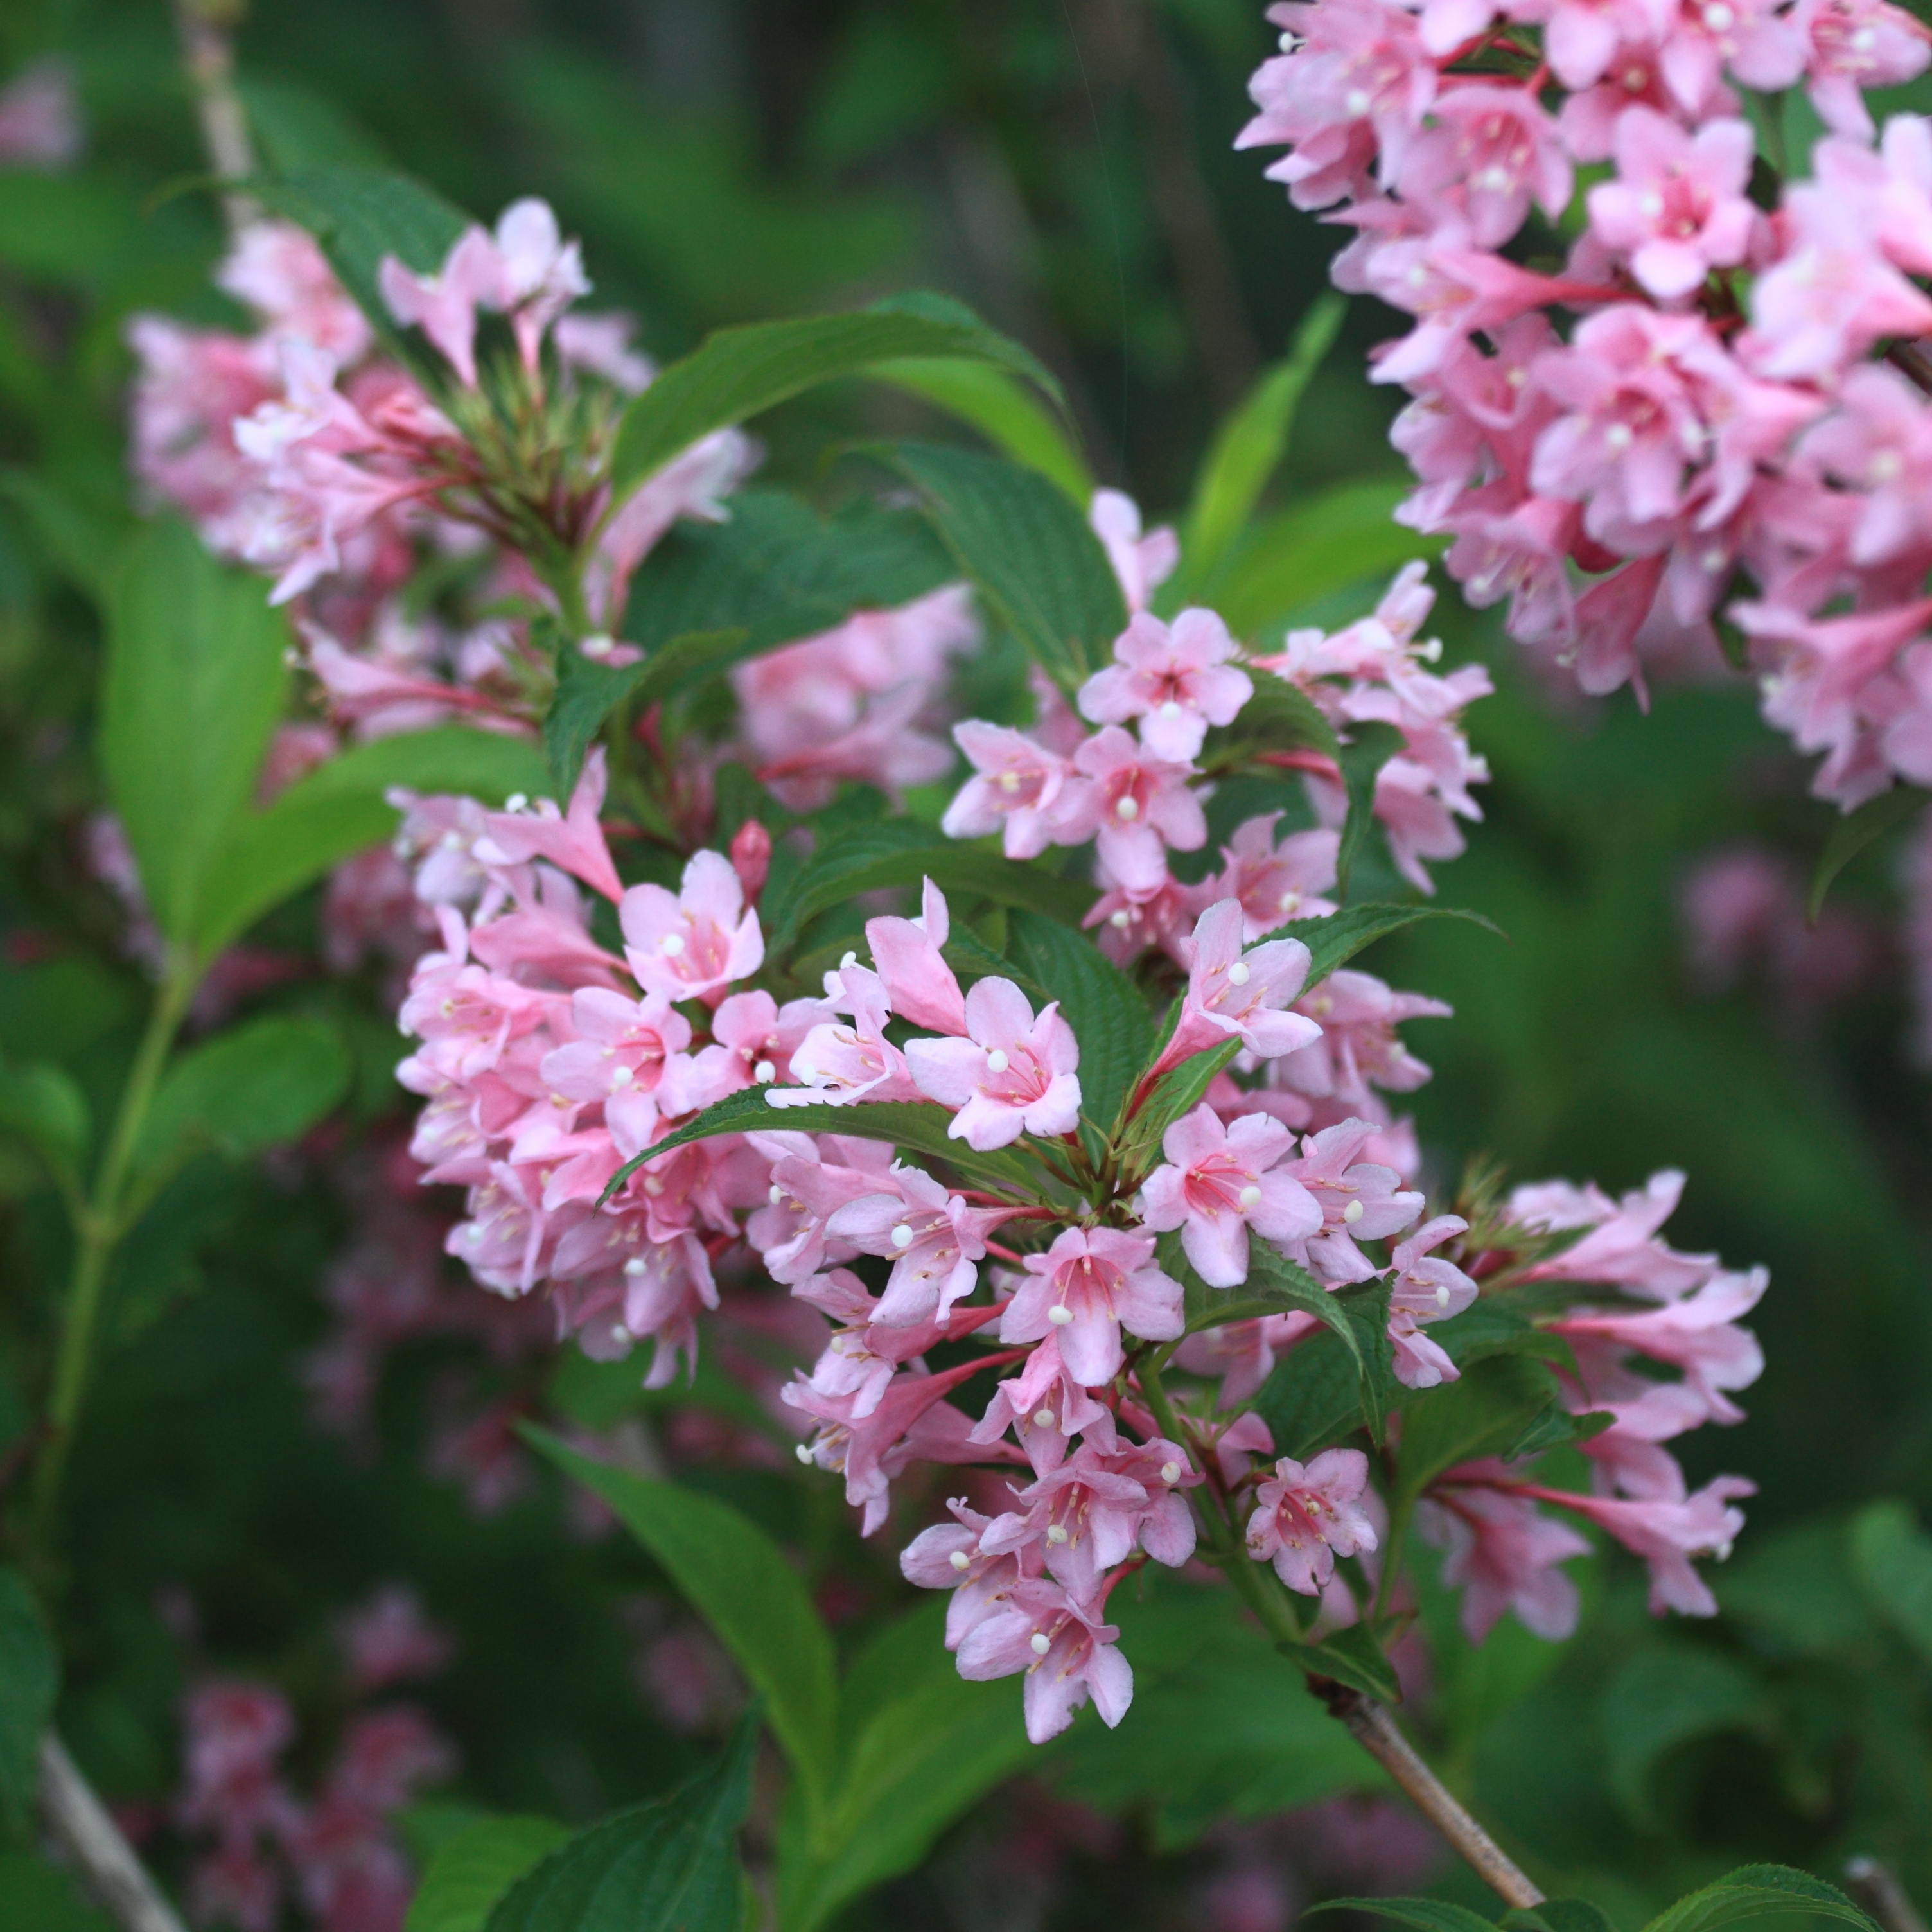
blossom, plant, flower, high, herb, shrub, 5d, lilac, hires, markii, hi, res, resolution, flowering plant, land plant, breckland thyme